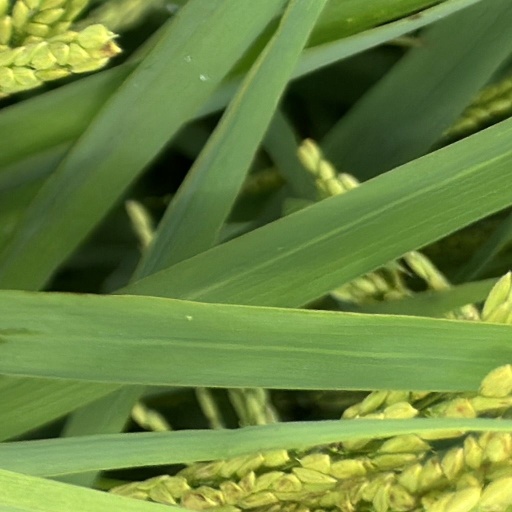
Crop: rice